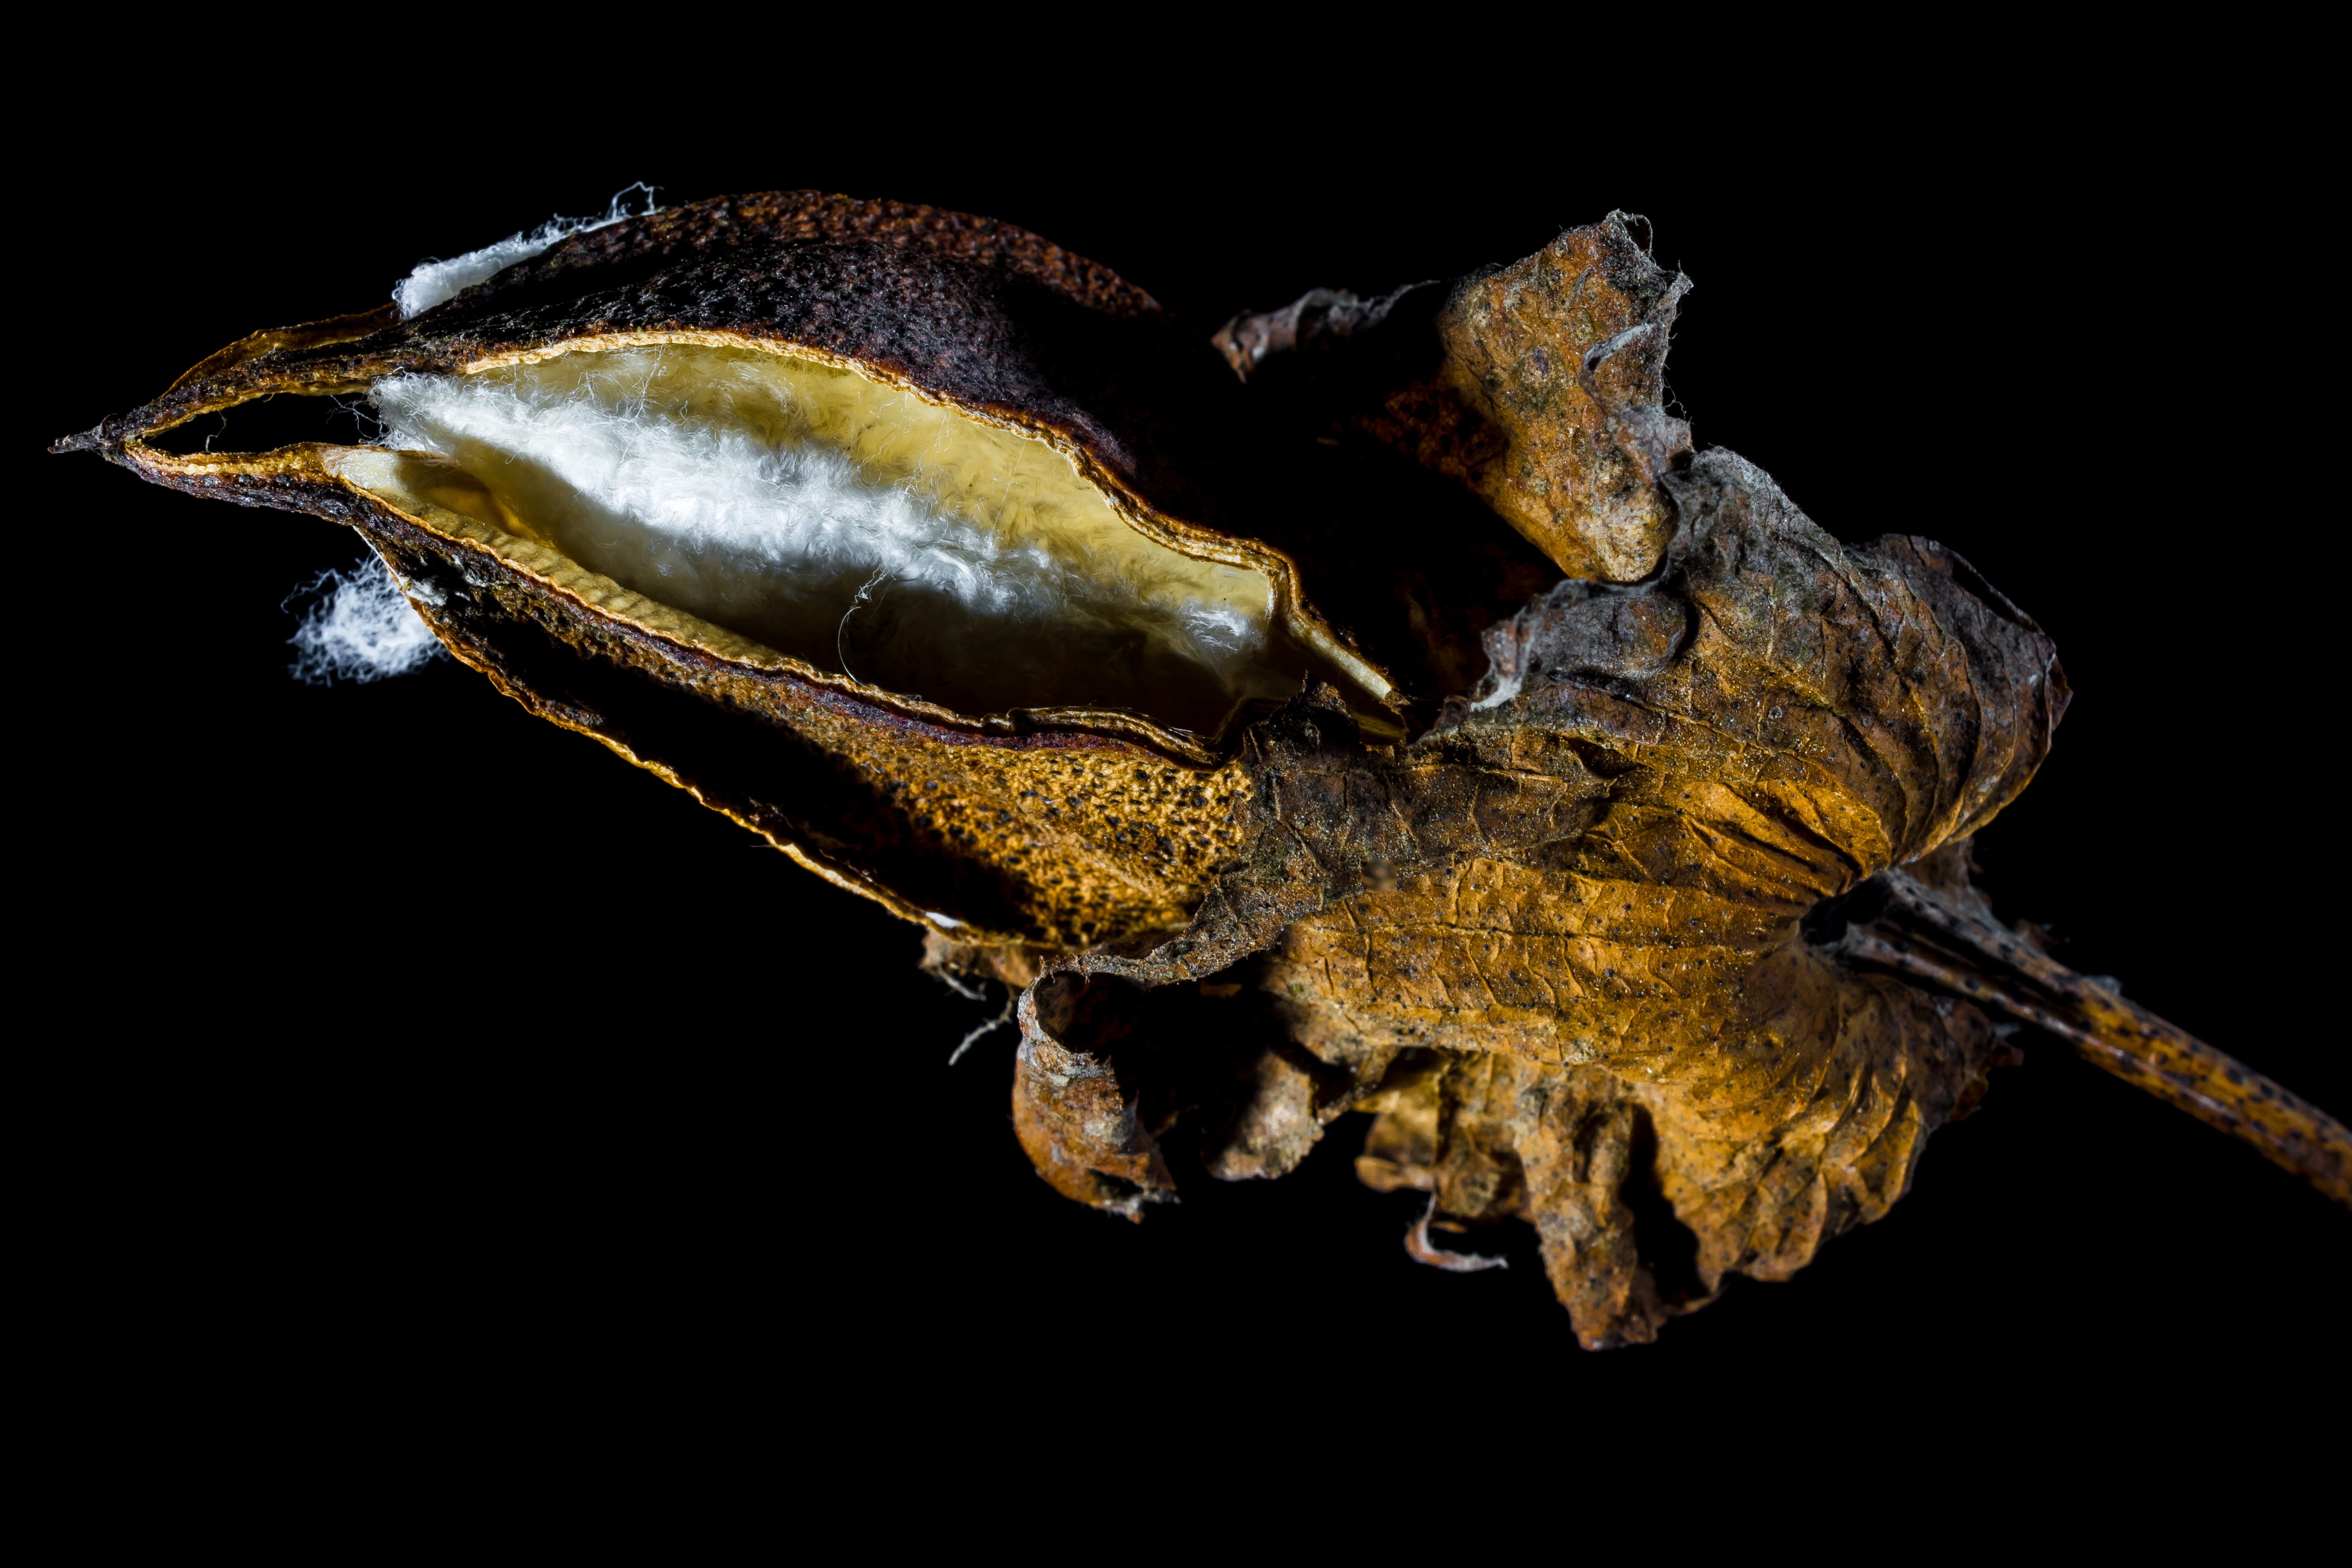
plant, photography, leaf, flower, insect, moth, fauna, invertebrate, close up, cotton, macro photography, cotton capsule, cotton shrub